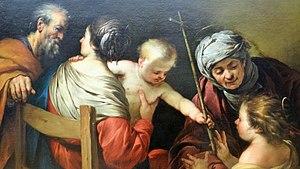
La Sainte Famille avec sainte Elisabteh et le petit saint Jean Baptiste à qui l'Enfant Jésus donne une croix en roseau, huiel sur toile vers 1630, Jacques Blanchard (1600-1638)
La famille de Jésus et ses de parents, Marie et Joseph est évoquée dans certains passages du Nouveau Testament.
Cette page dresse la liste des peintures du peintre Jacques Blanchard.
Jacques Blanchard, né le 1ᵉʳ octobre 1600 à Paris où il est mort en 1638, est un peintre et graveur français actif dans la première moitié du XVIIᵉ siècle.